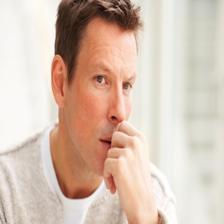
Image emotion (VAD): valence: -0.2, arousal: -0.2, dominance: -0.2
Candidate emotion words:
cold — valence: -0.204, arousal: 0.076, dominance: -0.304
gloomy — valence: -0.786, arousal: -0.18, dominance: -0.426
lethargic — valence: -0.572, arousal: -0.51, dominance: -0.25
joyful — valence: 0.98, arousal: 0.48, dominance: 0.334
Best matching emotion: cold